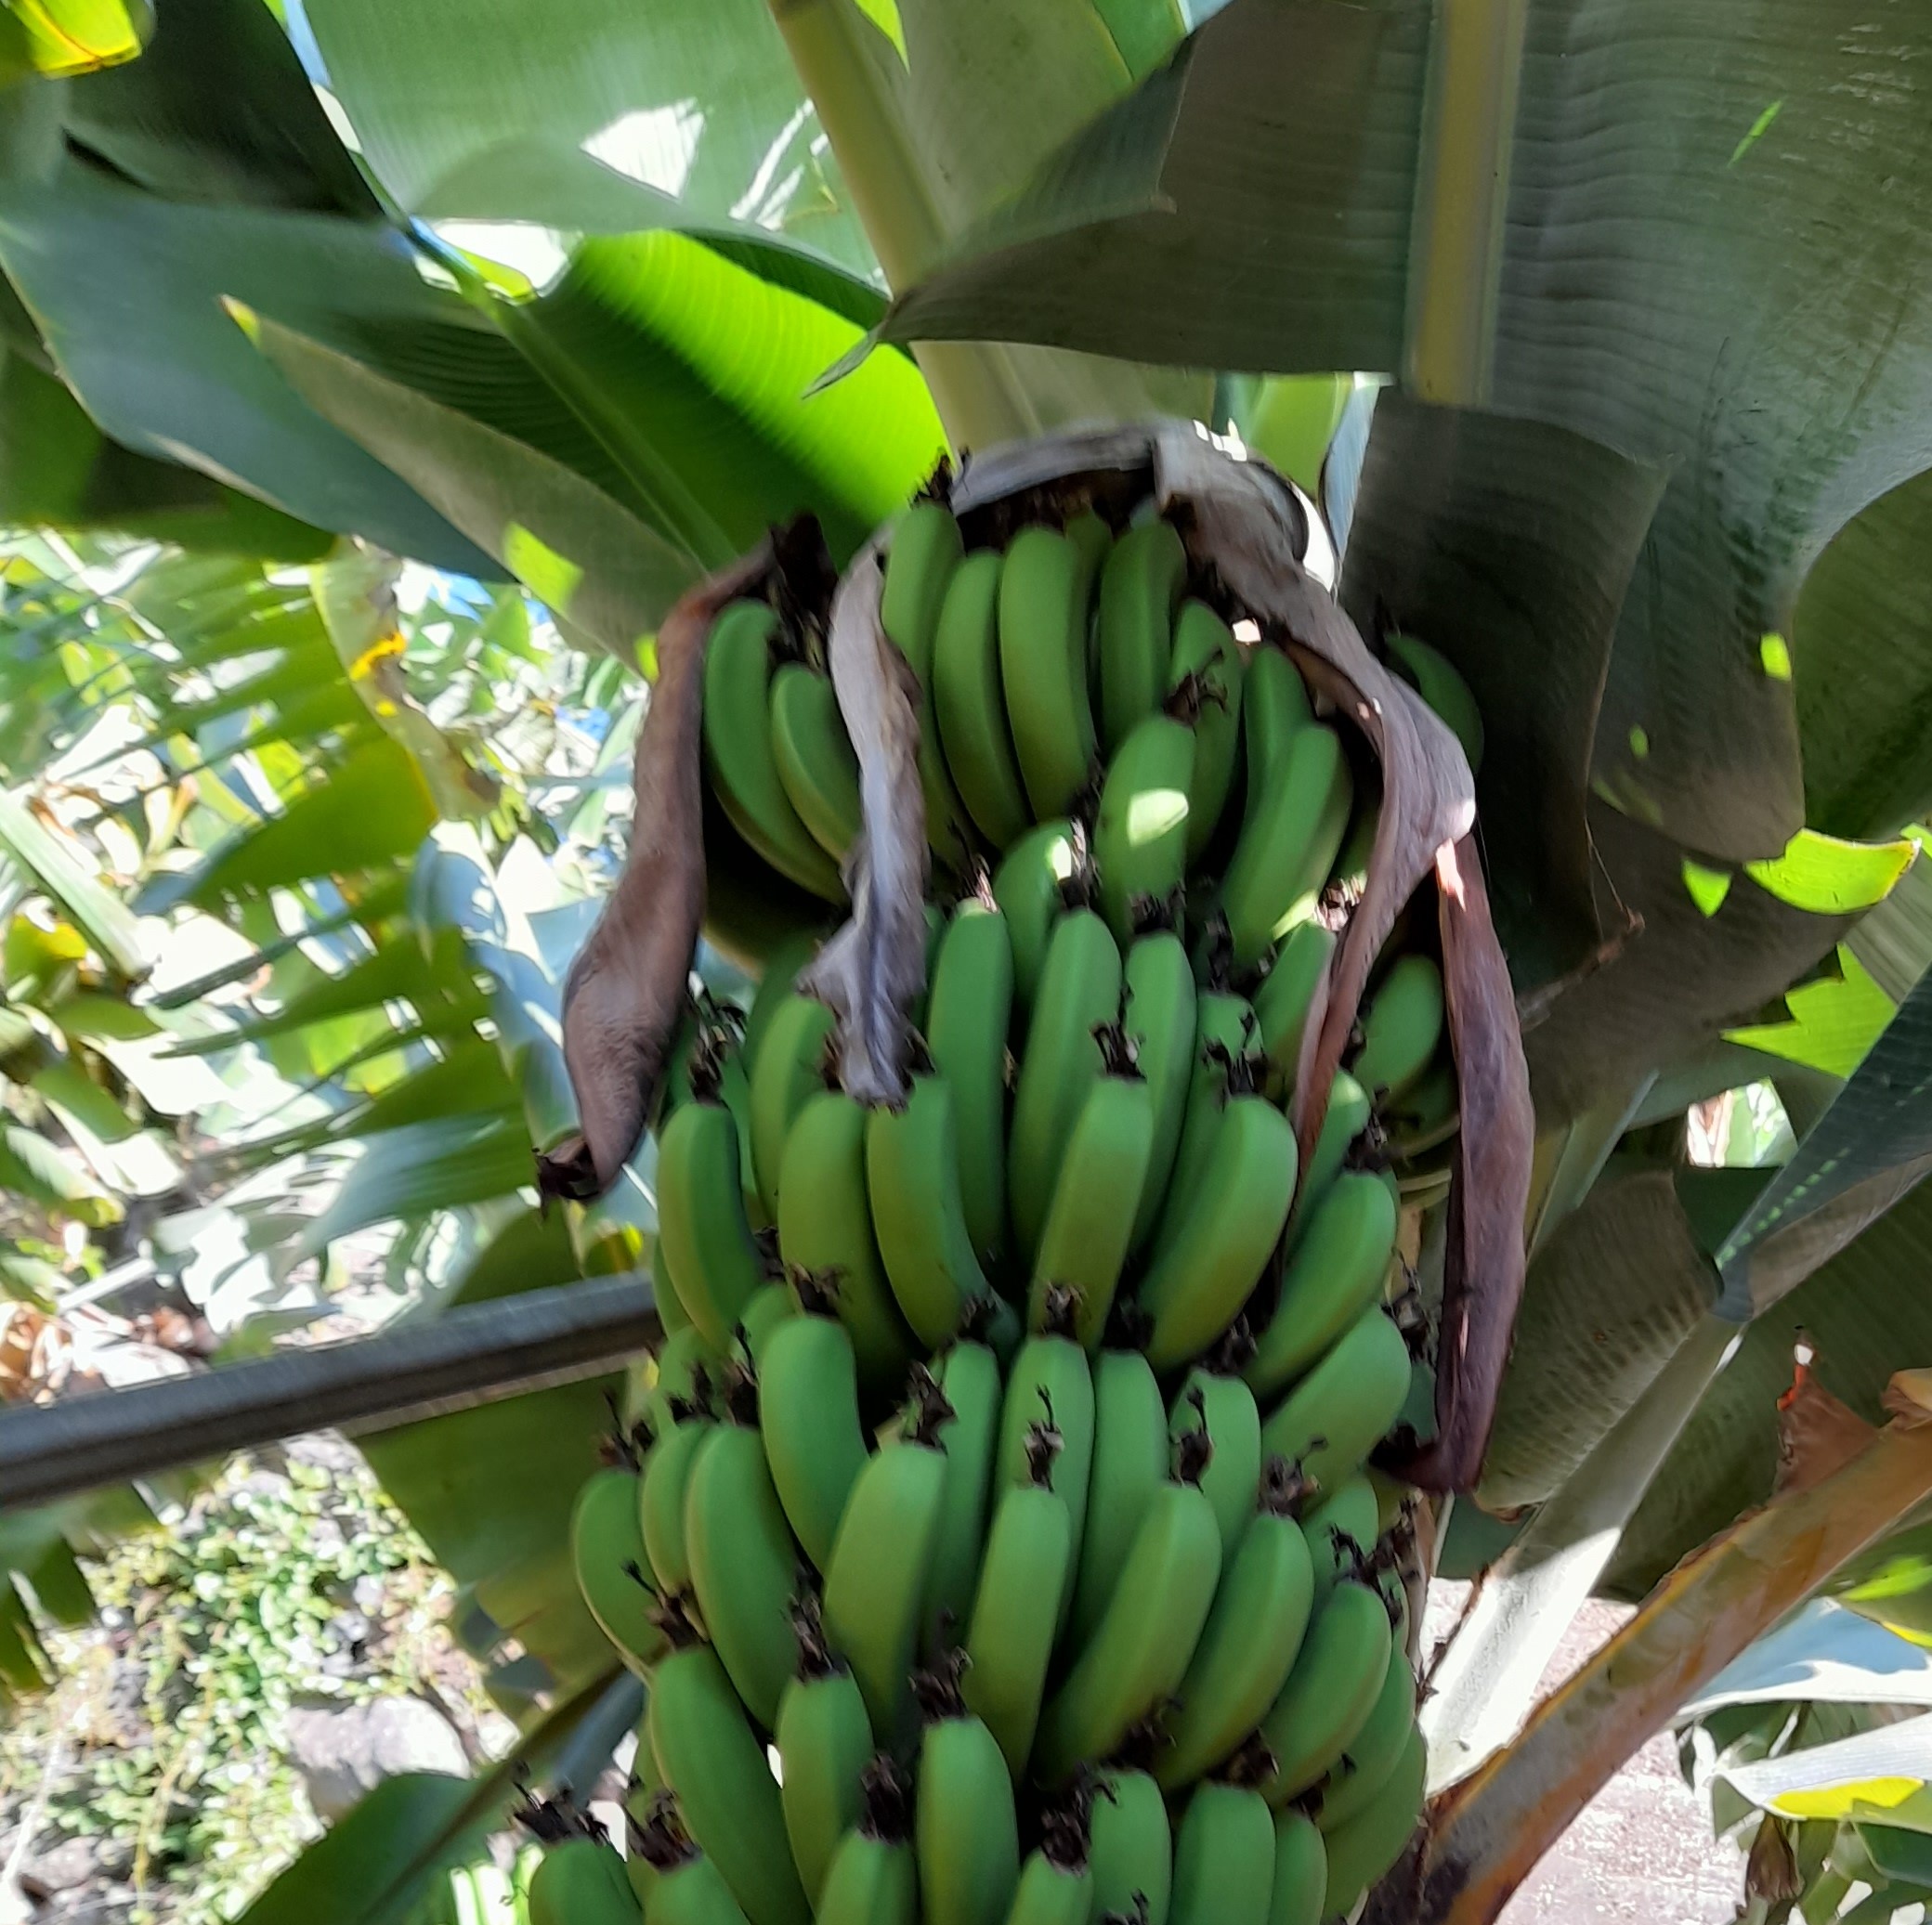
Label: Keep